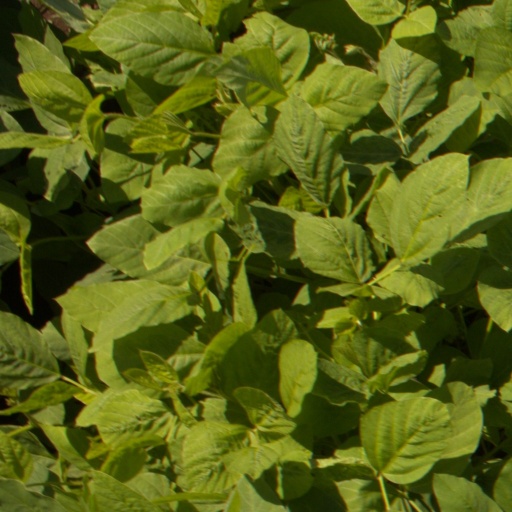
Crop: soybean